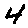
Label: 4